Ronald Munro Ferguson, 1st Viscount Novar

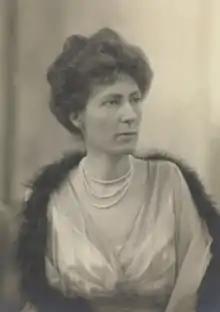
Lady Helen Munro Ferguson during the First World War

Lord Novar married Lady Helen Hermione (1863 – 9 April 1941), daughter of Lord Dufferin, in 1889. The union was childless. They lived at 18 Portman Square, when in London. He was a member of the Athenaeum Club and Reform Club.